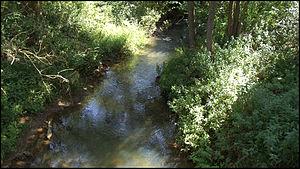
La Vire, près de Saint-Remy (Belgique).
La Vire est une petite rivière de Belgique, affluent du Ton en rive gauche faisant partie du bassin versant de la Meuse via la Chiers. Elle coule entièrement en province de Luxembourg.